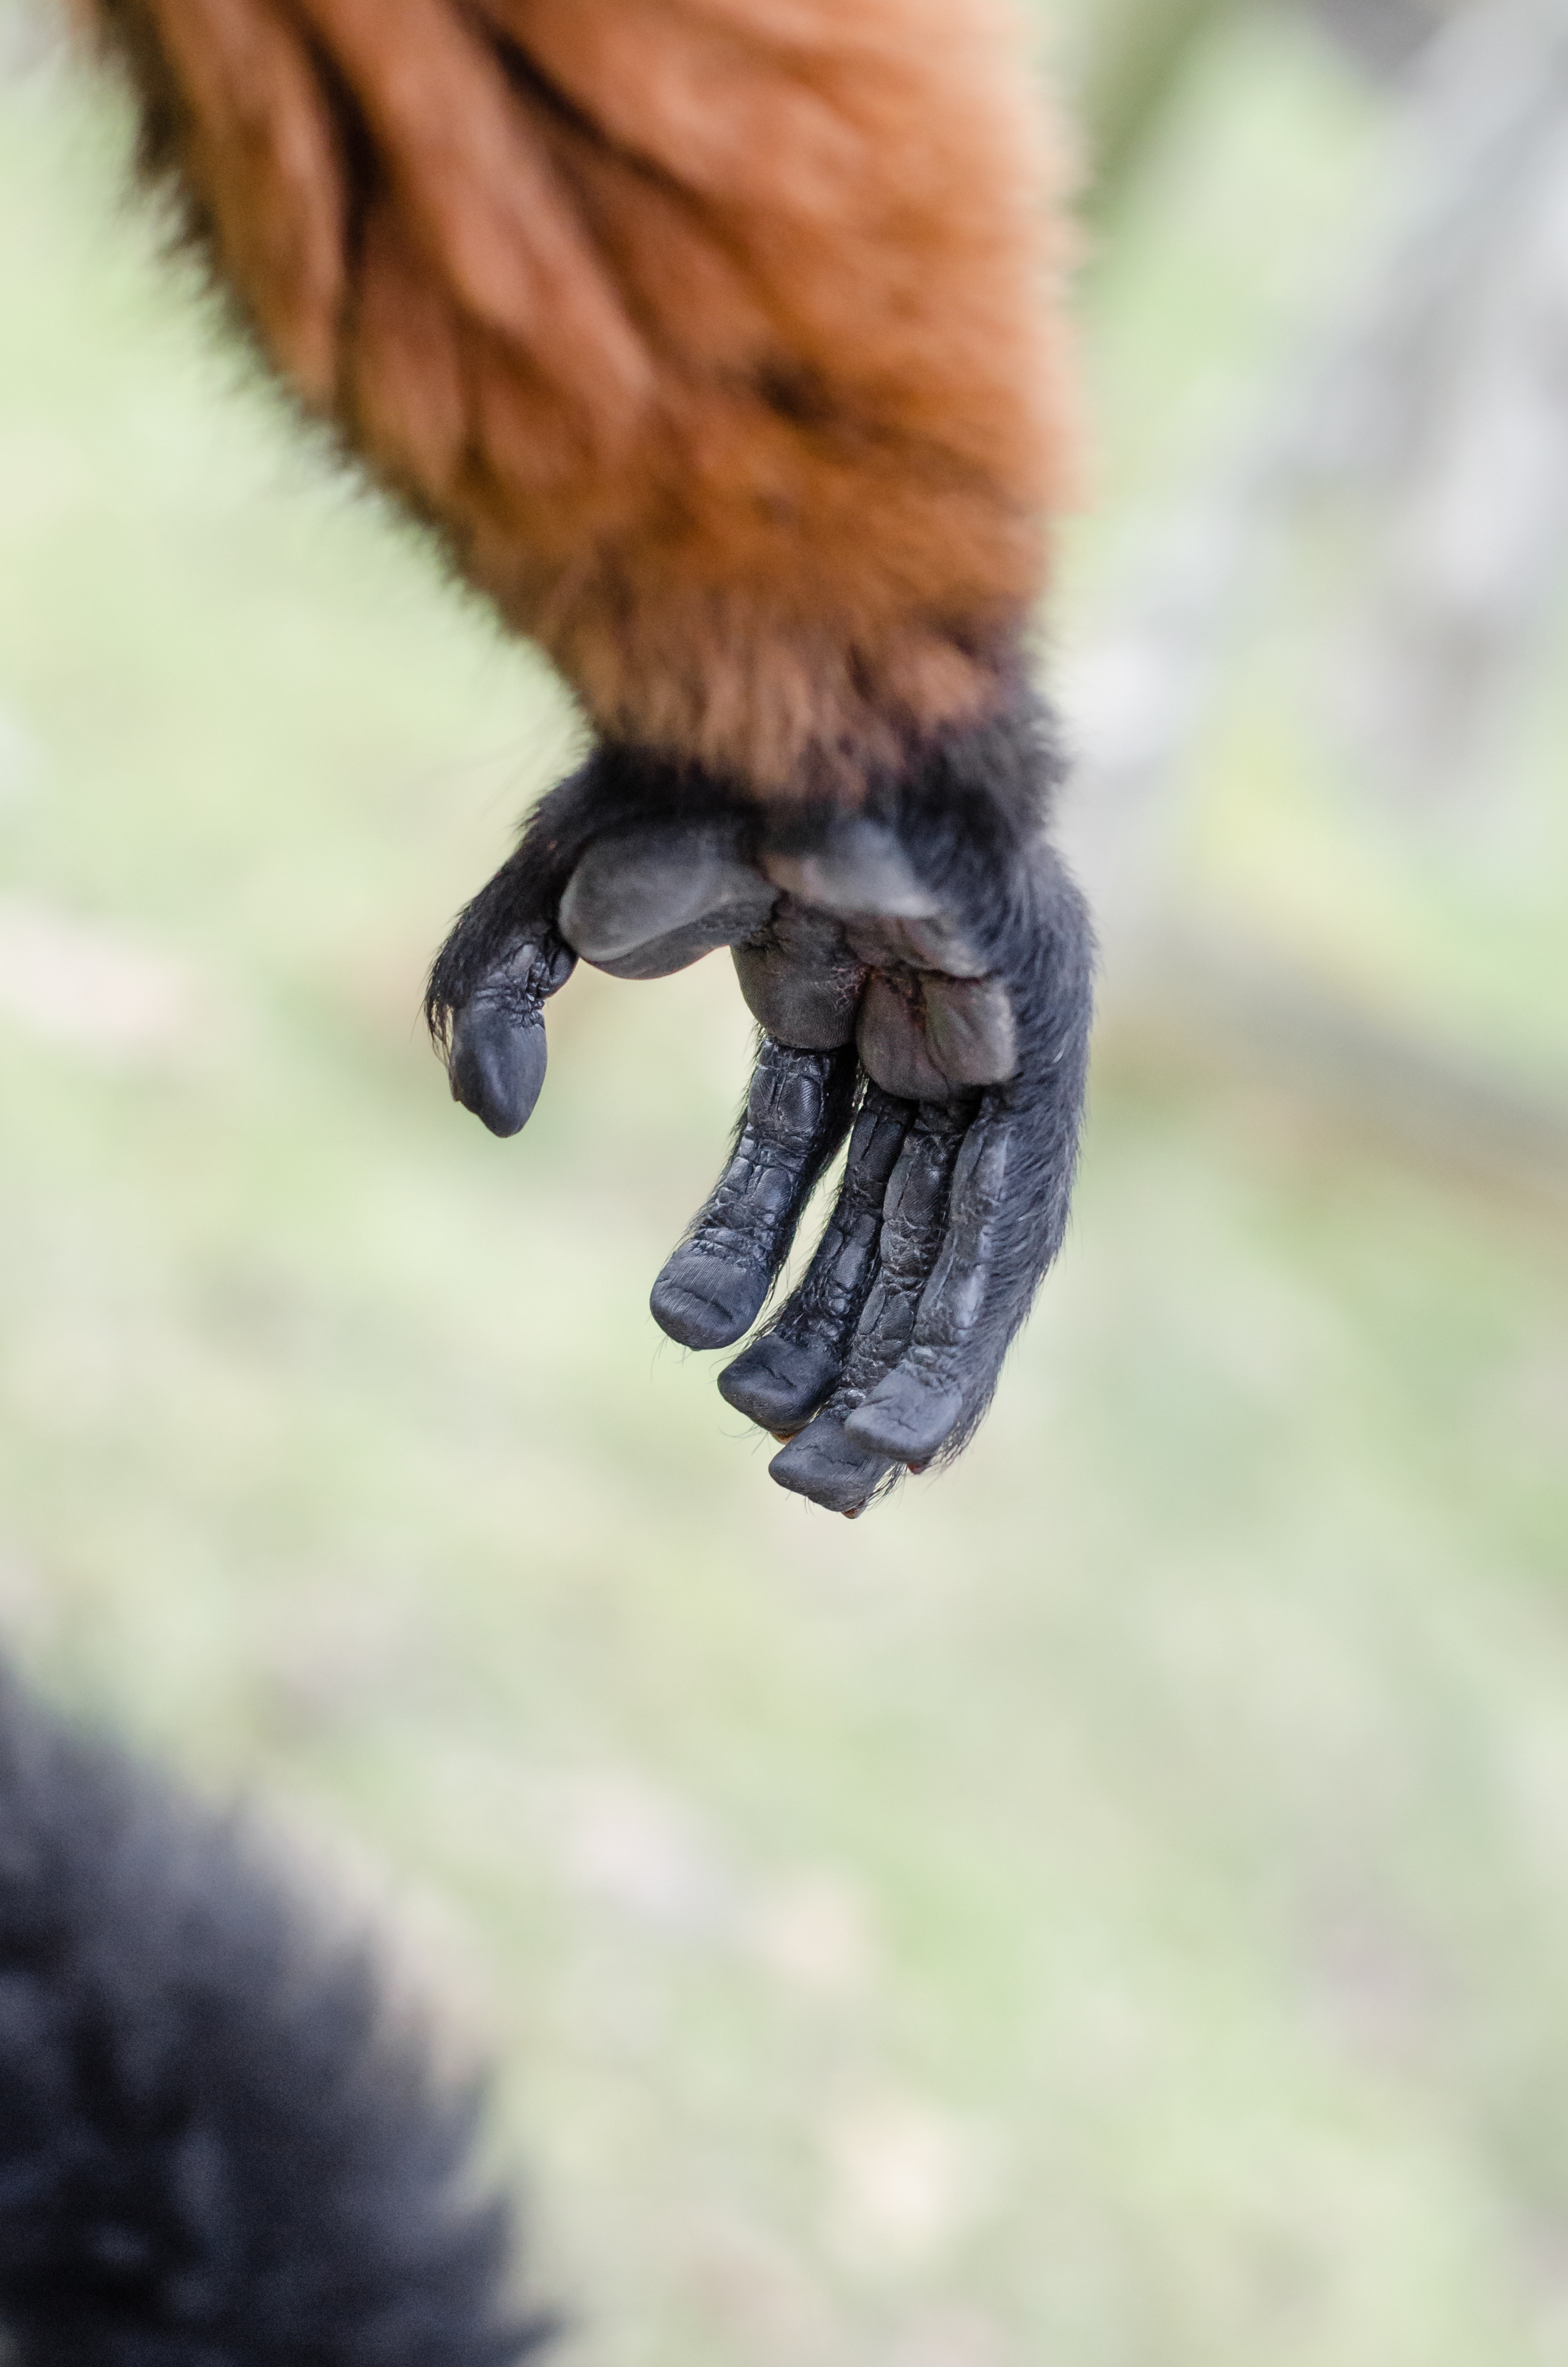
bird, bokeh, feet, cute, wildlife, zoo, fur, red, nikon, close up, eyes, hands, madagascar, vertebrate, zoom, germany, deutschland, augen, adorable, lemur, d7000, roter, niedlich, tierpark, hnde, fse, madagaskar, ruffed, vari, lemuren, gelsenkirchen, erlebniswelt